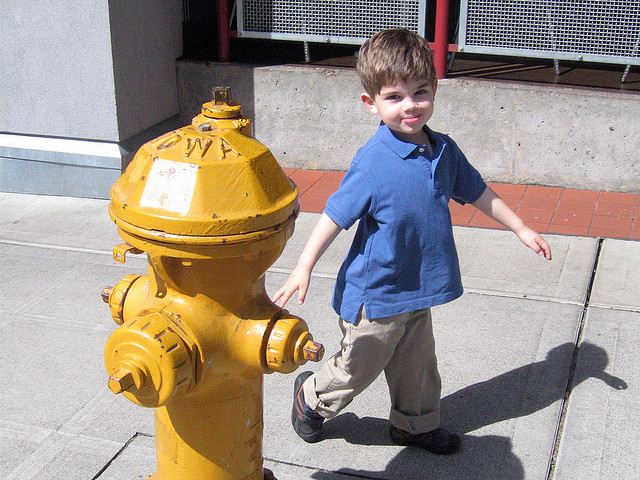
user: Given an image and a question. Answer the question in a short answer. Question: What is the name of the shape of the hydrant cap? Short Answer:
assistant: octagon